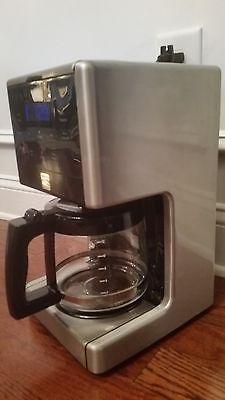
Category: coffee maker